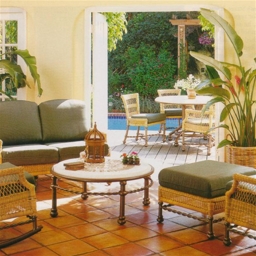
Room type: livingroom